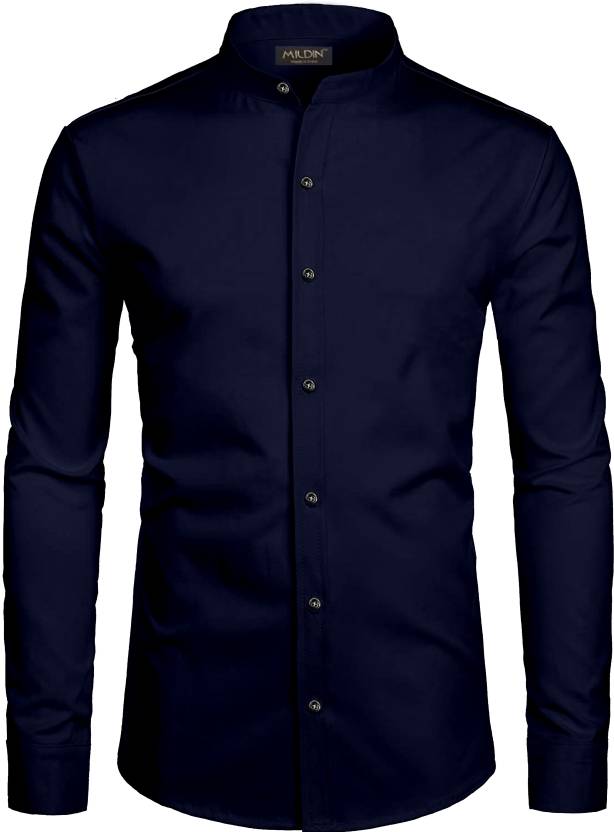
Product: Men Slim Fit Solid Mandarin Collar Casual Shirt
Price: ₹389
Colors: Dark Blue
Pattern: Solid
Description: MILDIN gives best stitching & Good Fabric in Garments. This Casual shirt that is a must-have in your closet. Classily designed with a Mandarin collar, this full-sleeved shirt is fashioned from a cotton blend fabric. Complement this shirt with beige trousers and dress shoes while heading to work. Note :  Product Colour May Slightly Vary Due To Photographic Lighting Sources Or Your Monitor Settings